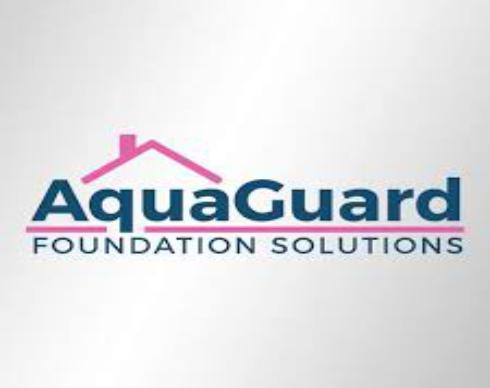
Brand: Aqua Guard
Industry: Others